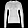
Label: Pullover